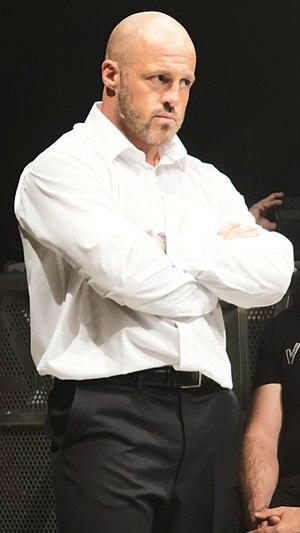
Adam Birch est un catcheur américain né le 18 juillet 1979. Il travaille actuellement à la World Wrestling Entertainment en tant qu’entraîneur au WWE Performance Center, l'école de catch de la fédération, et comme catcheur sous le nom de Joey Mercury.